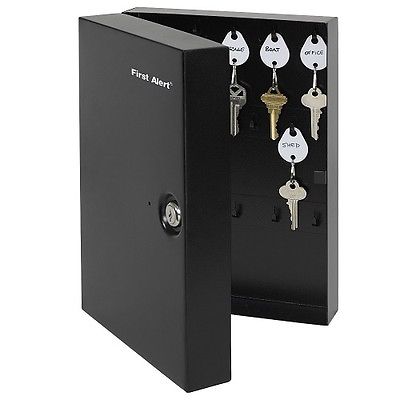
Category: cabinet